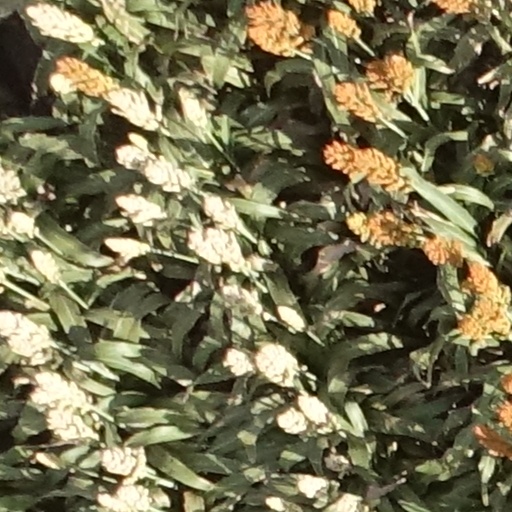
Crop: sorghum